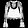
Label: Shirt